Néstor Araujo

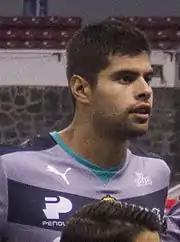
Araujo lining up for Santos Laguna in 2016.

On 5 June 2013, Araujo joined Santos Laguna on a year-long loan deal with an option to buy. He made his league debut on 26 July against his former club Cruz Azul, playing the entire match as Santos earned a 3–2 victory. On 19 August 2014, Araujo scored his first goal for Santos in a 3–0 win over UAT in the Copa MX. He won his first cup with Santos Laguna following their victory over Puebla in the final of the Apertura Copa MX. The following year, Araujo won his first league title as Santos defeated Querétaro in the finals of the Clausura tournament. On 20 July, Santos defeated Club América to win the 2015 Campeón de Campeones cup; Araujo started the match and played all 90 minutes.